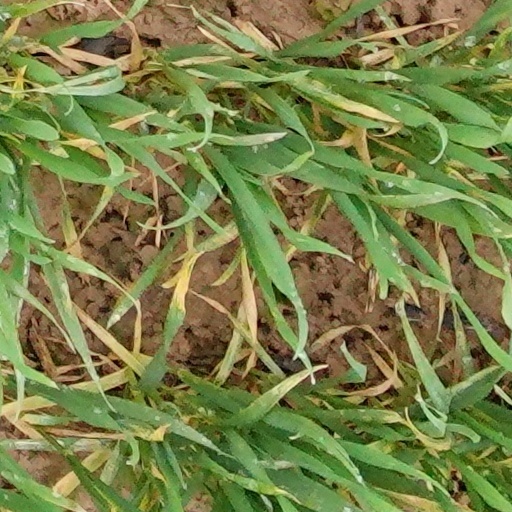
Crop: wheat